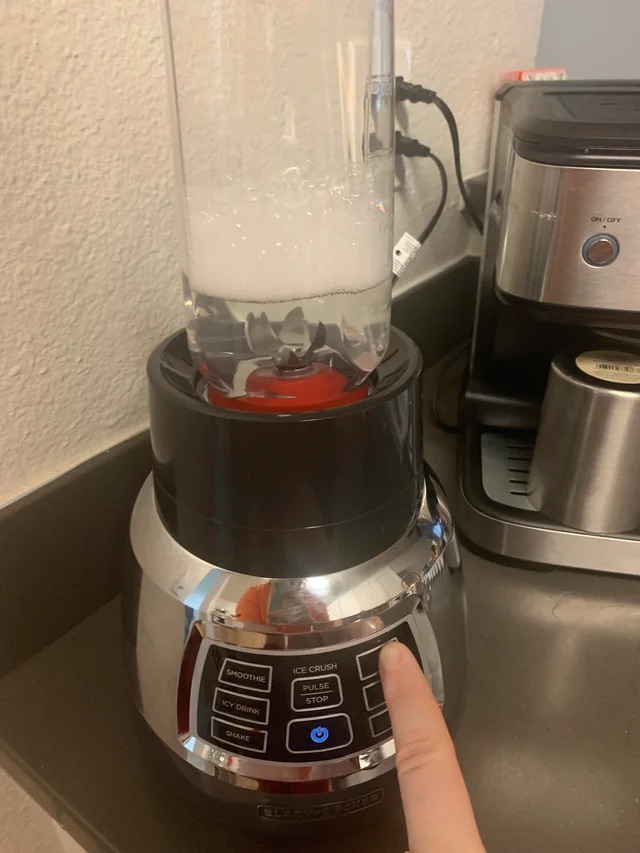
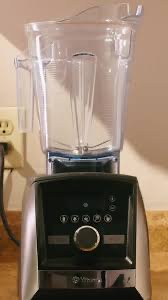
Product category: items_blender
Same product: no